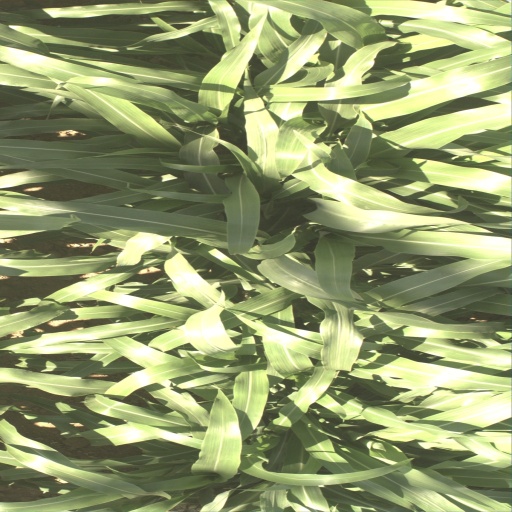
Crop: sorghum